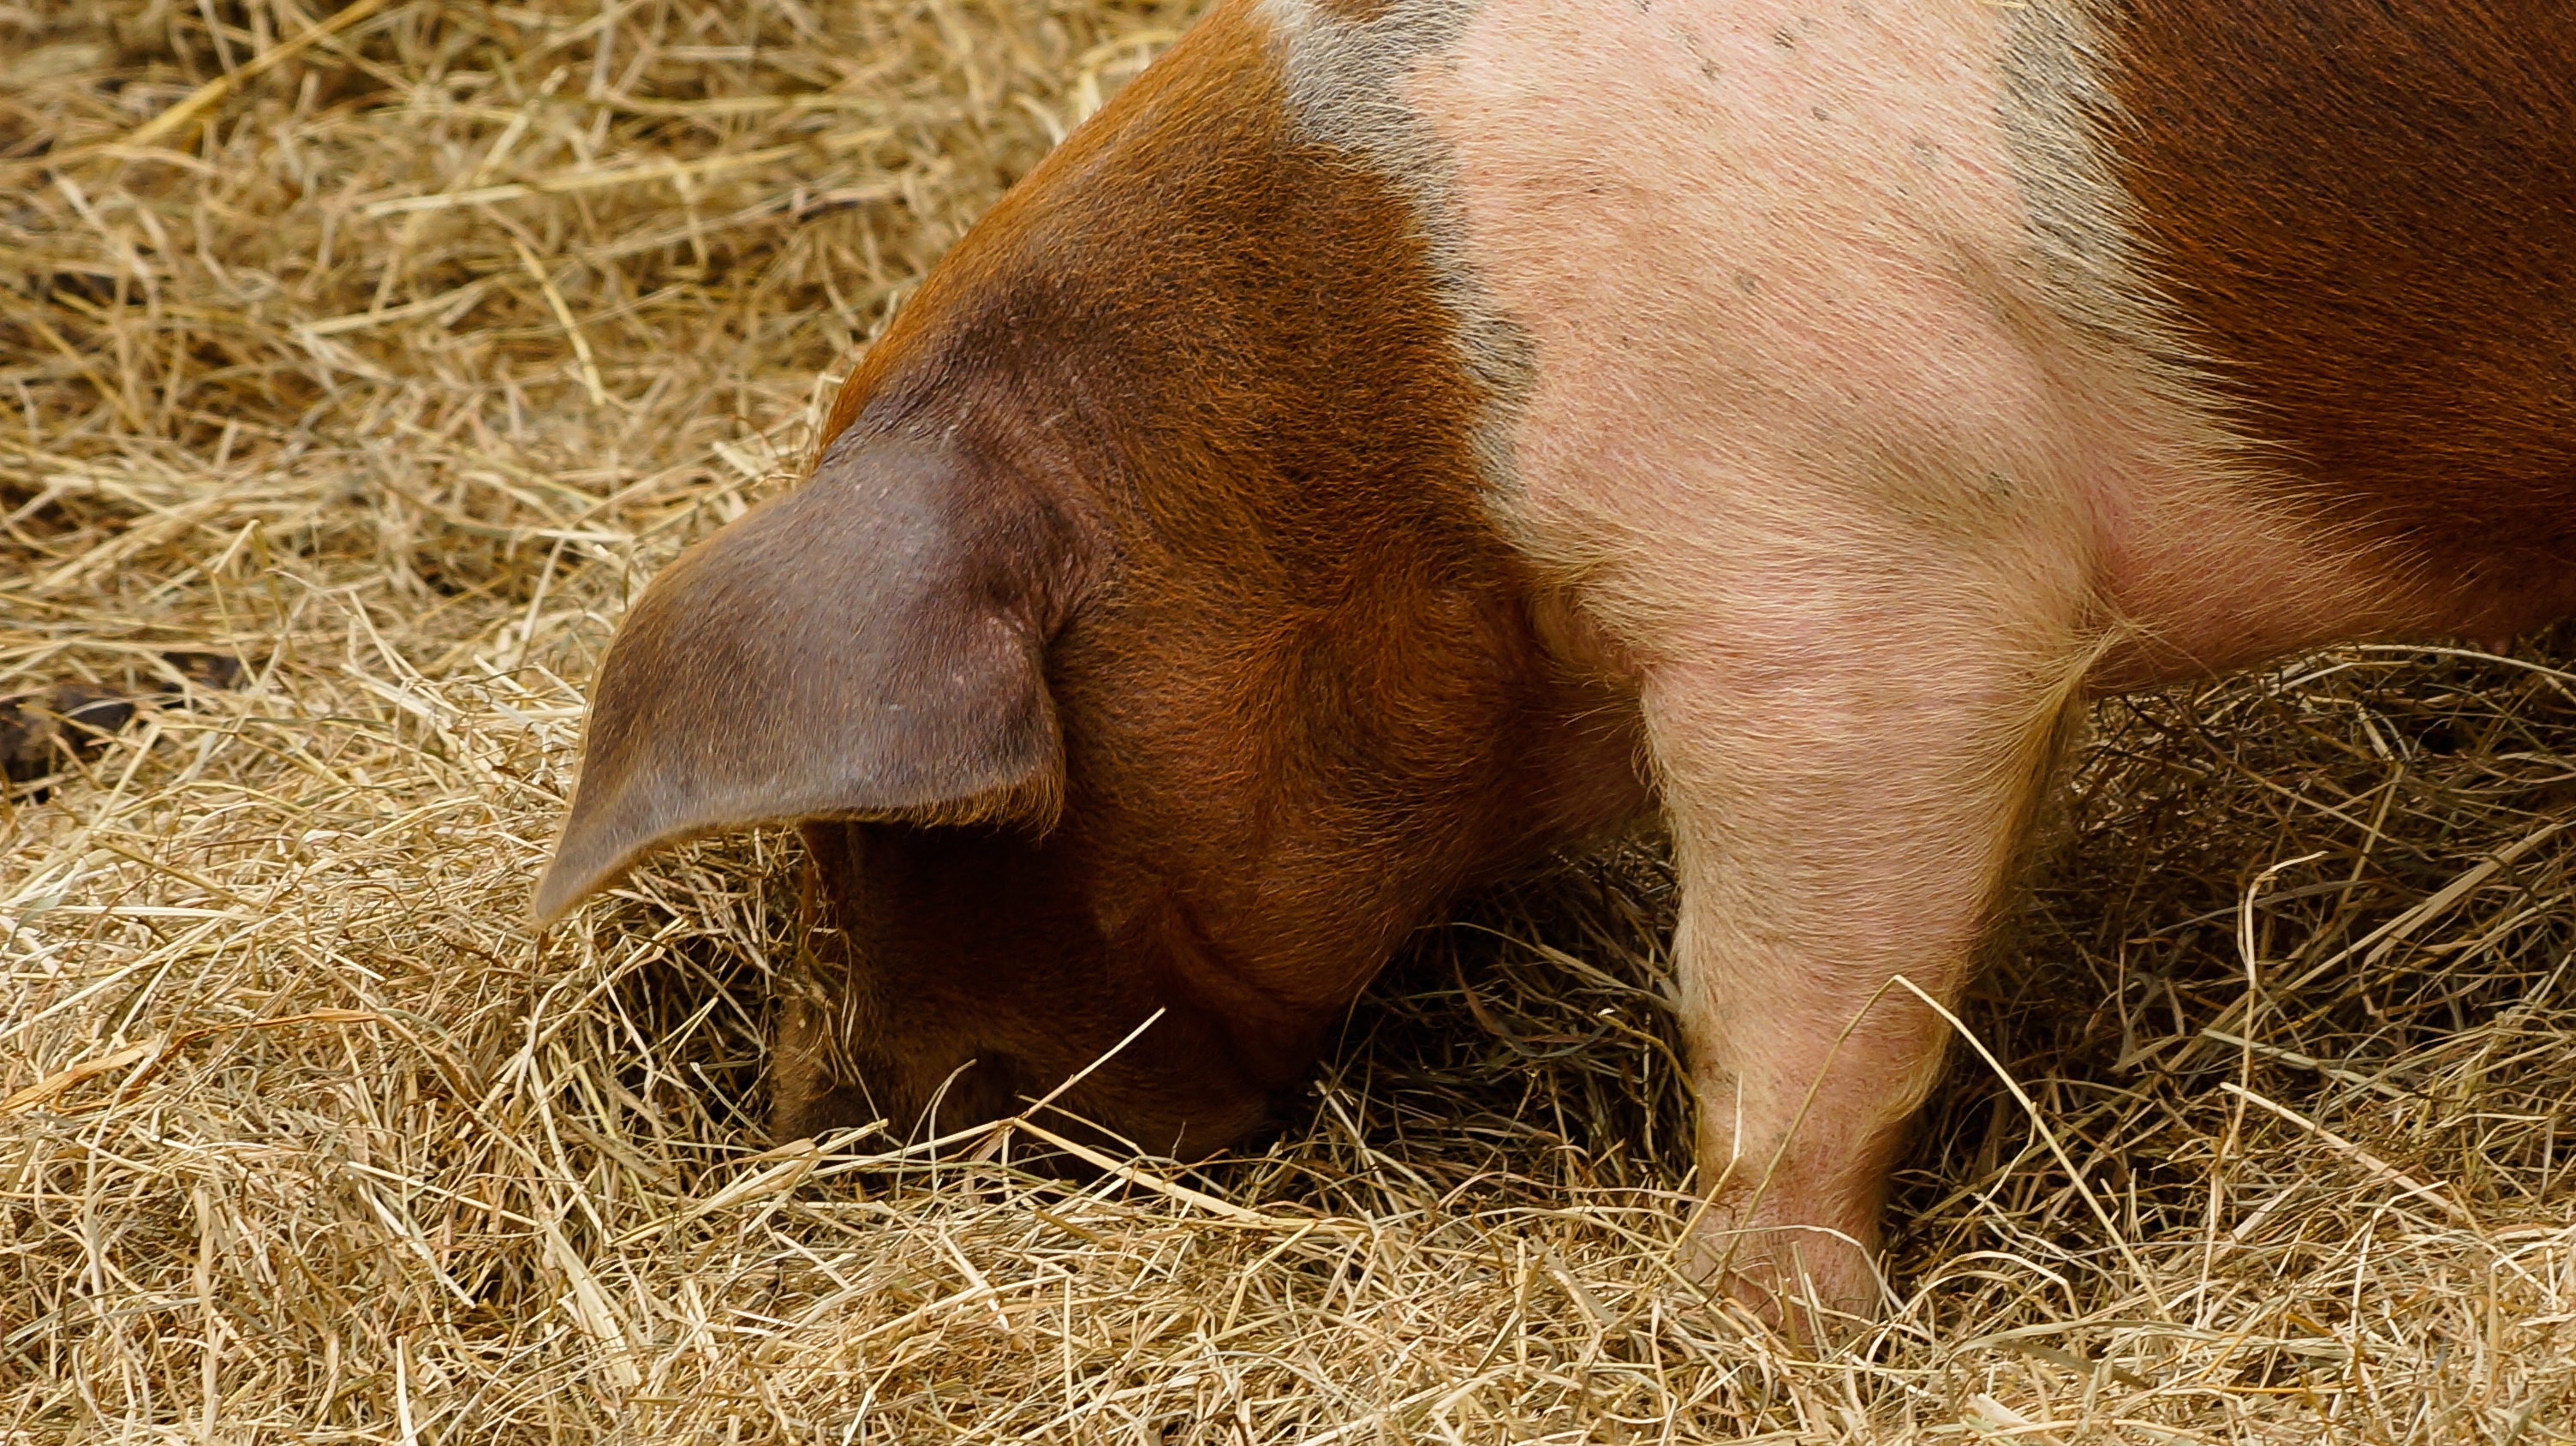
hay, farm, prairie, barn, animal, young, farming, pasture, grazing, livestock, mammal, agriculture, pink, pork, fauna, hog, nose, piglet, snout, straw, vertebrate, pig, swine, piggy, pigpen, domestic pig, pig like mammal